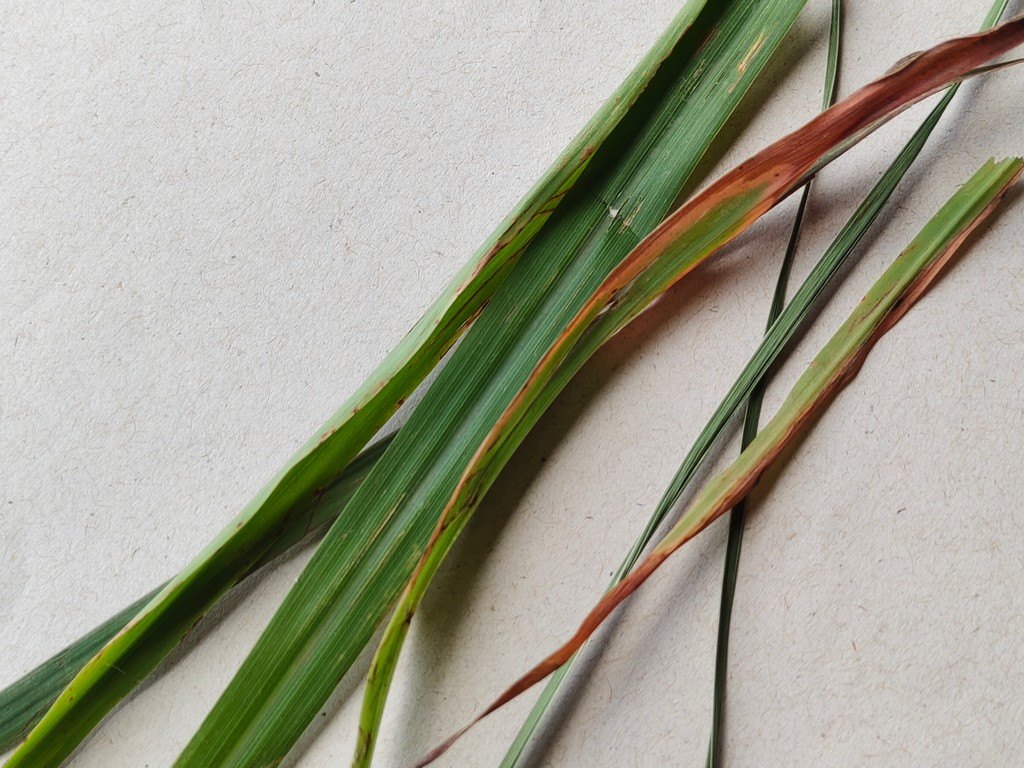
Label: Unhealthy